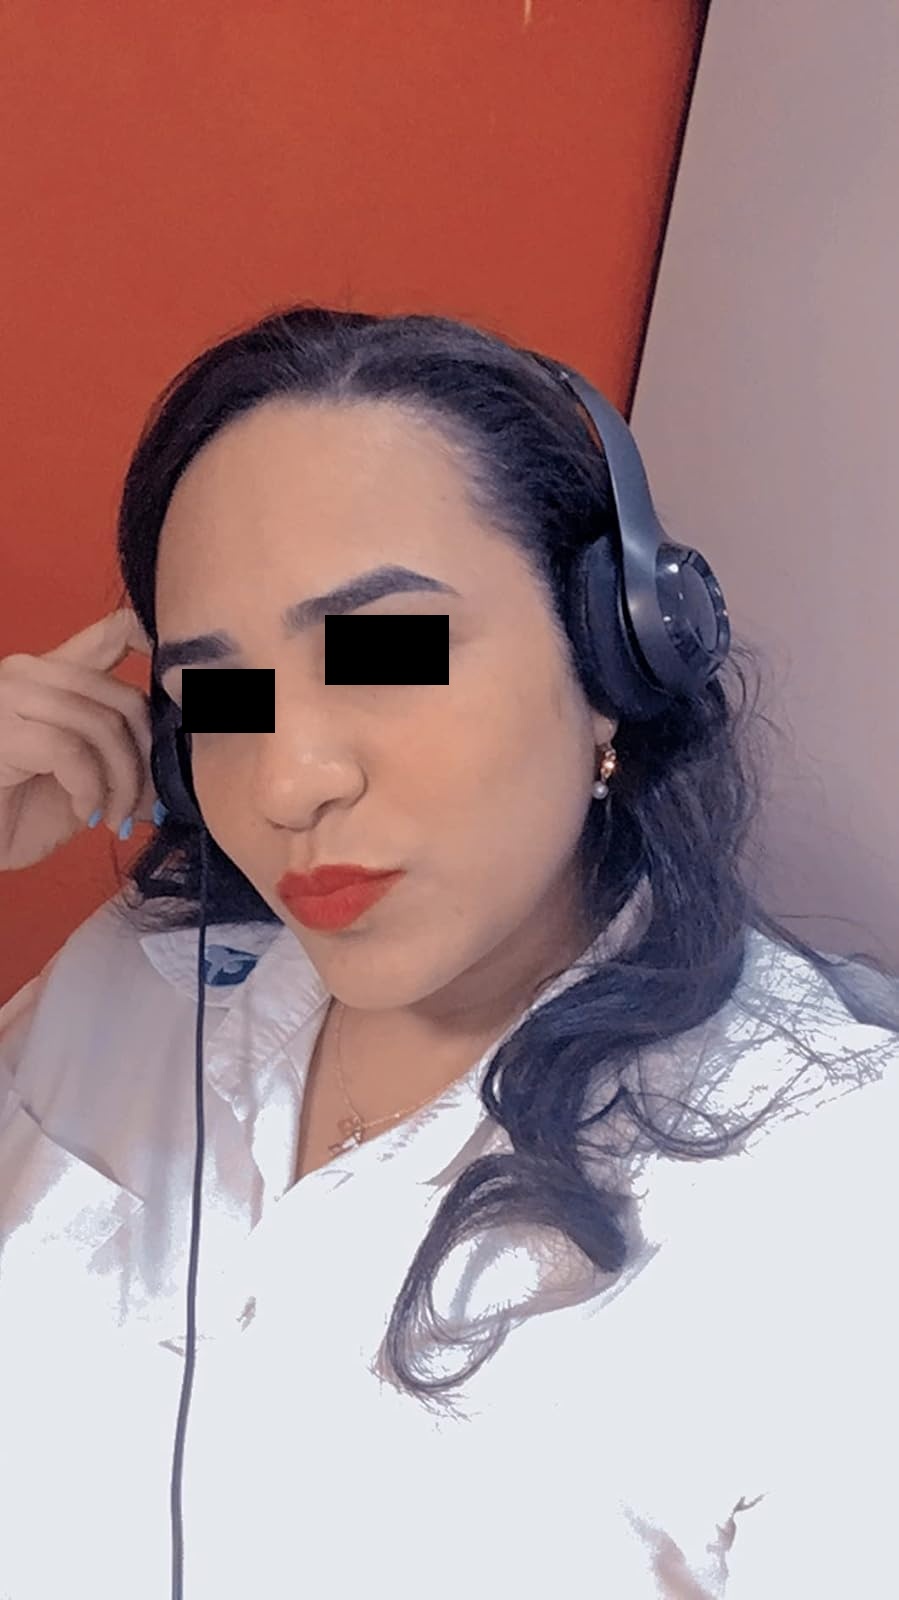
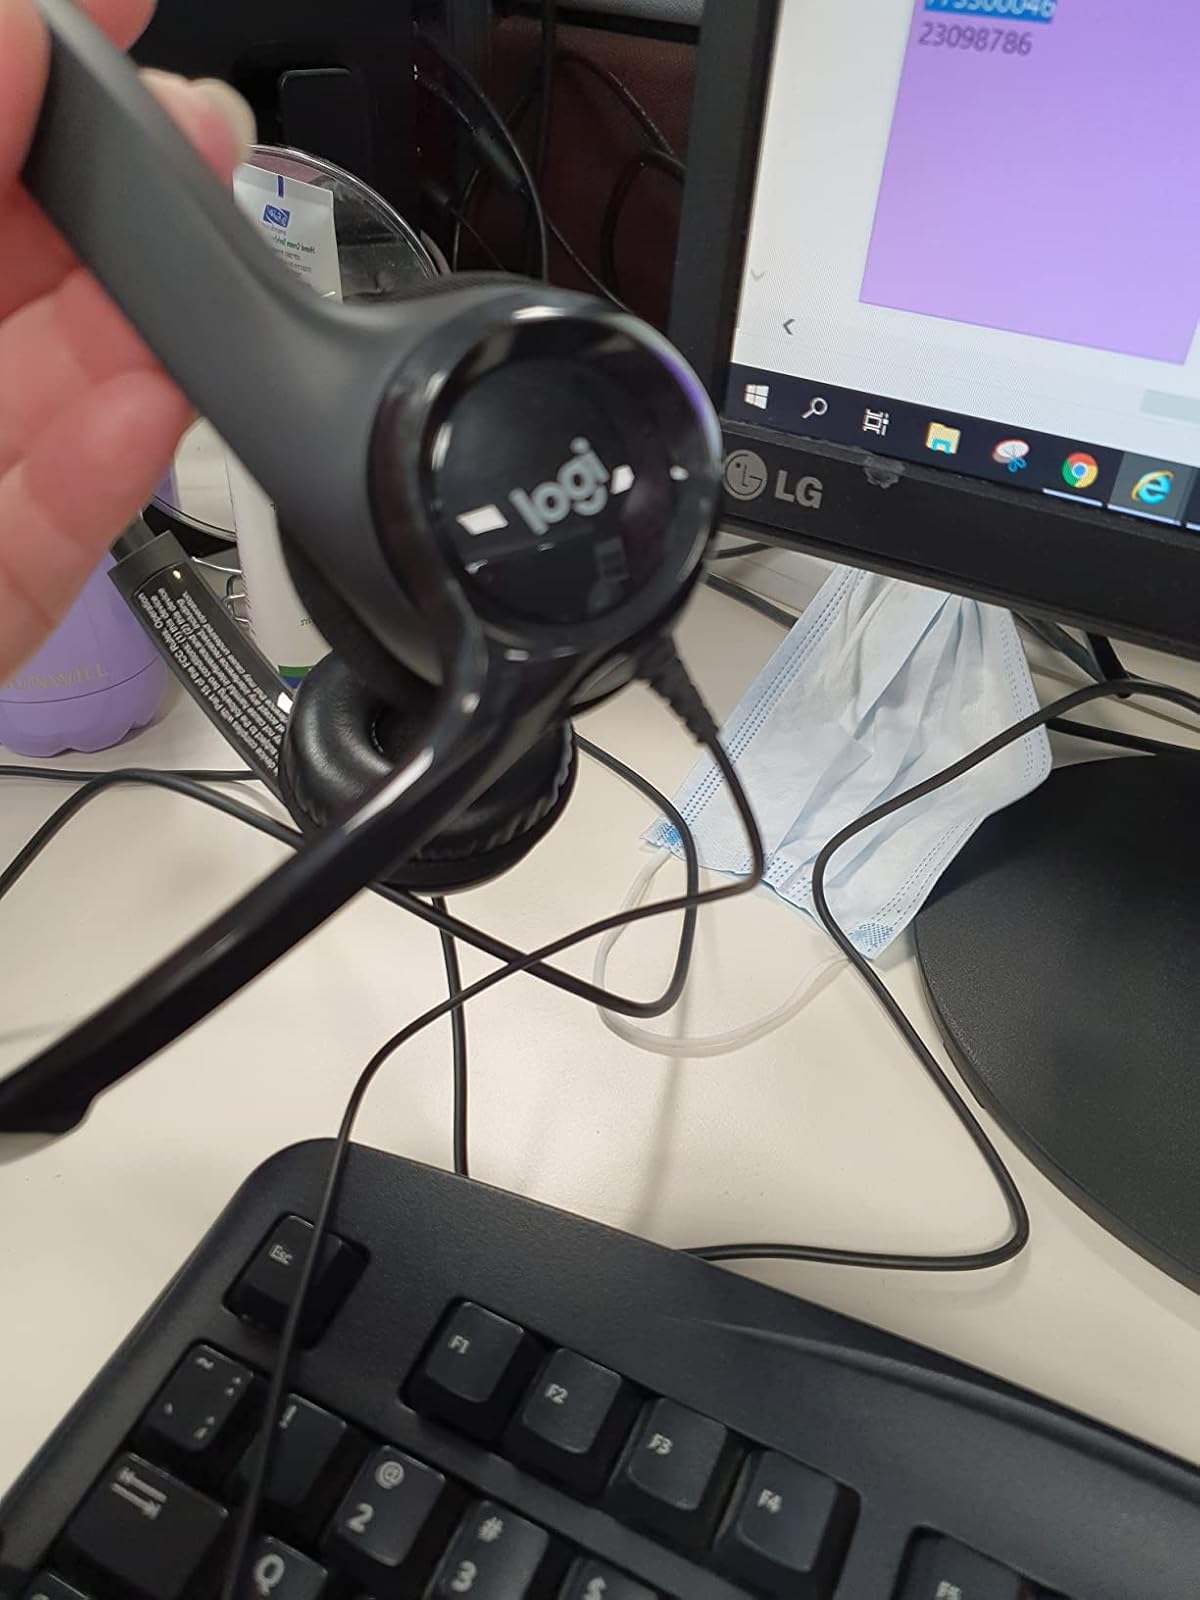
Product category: headphones
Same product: yes